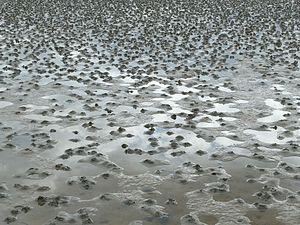
L’arénicole, Arenicola marina, souvent appelée « ver de vase » ou « ver noir », est un animal bien connu des pêcheurs qui le désignent de plusieurs autres noms locaux comme « chique », « buzuc », « buzin », etc.